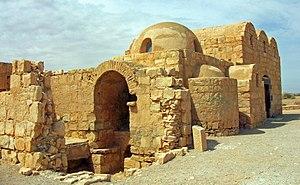
Cet article recense les sites inscrits au patrimoine mondial en Jordanie.